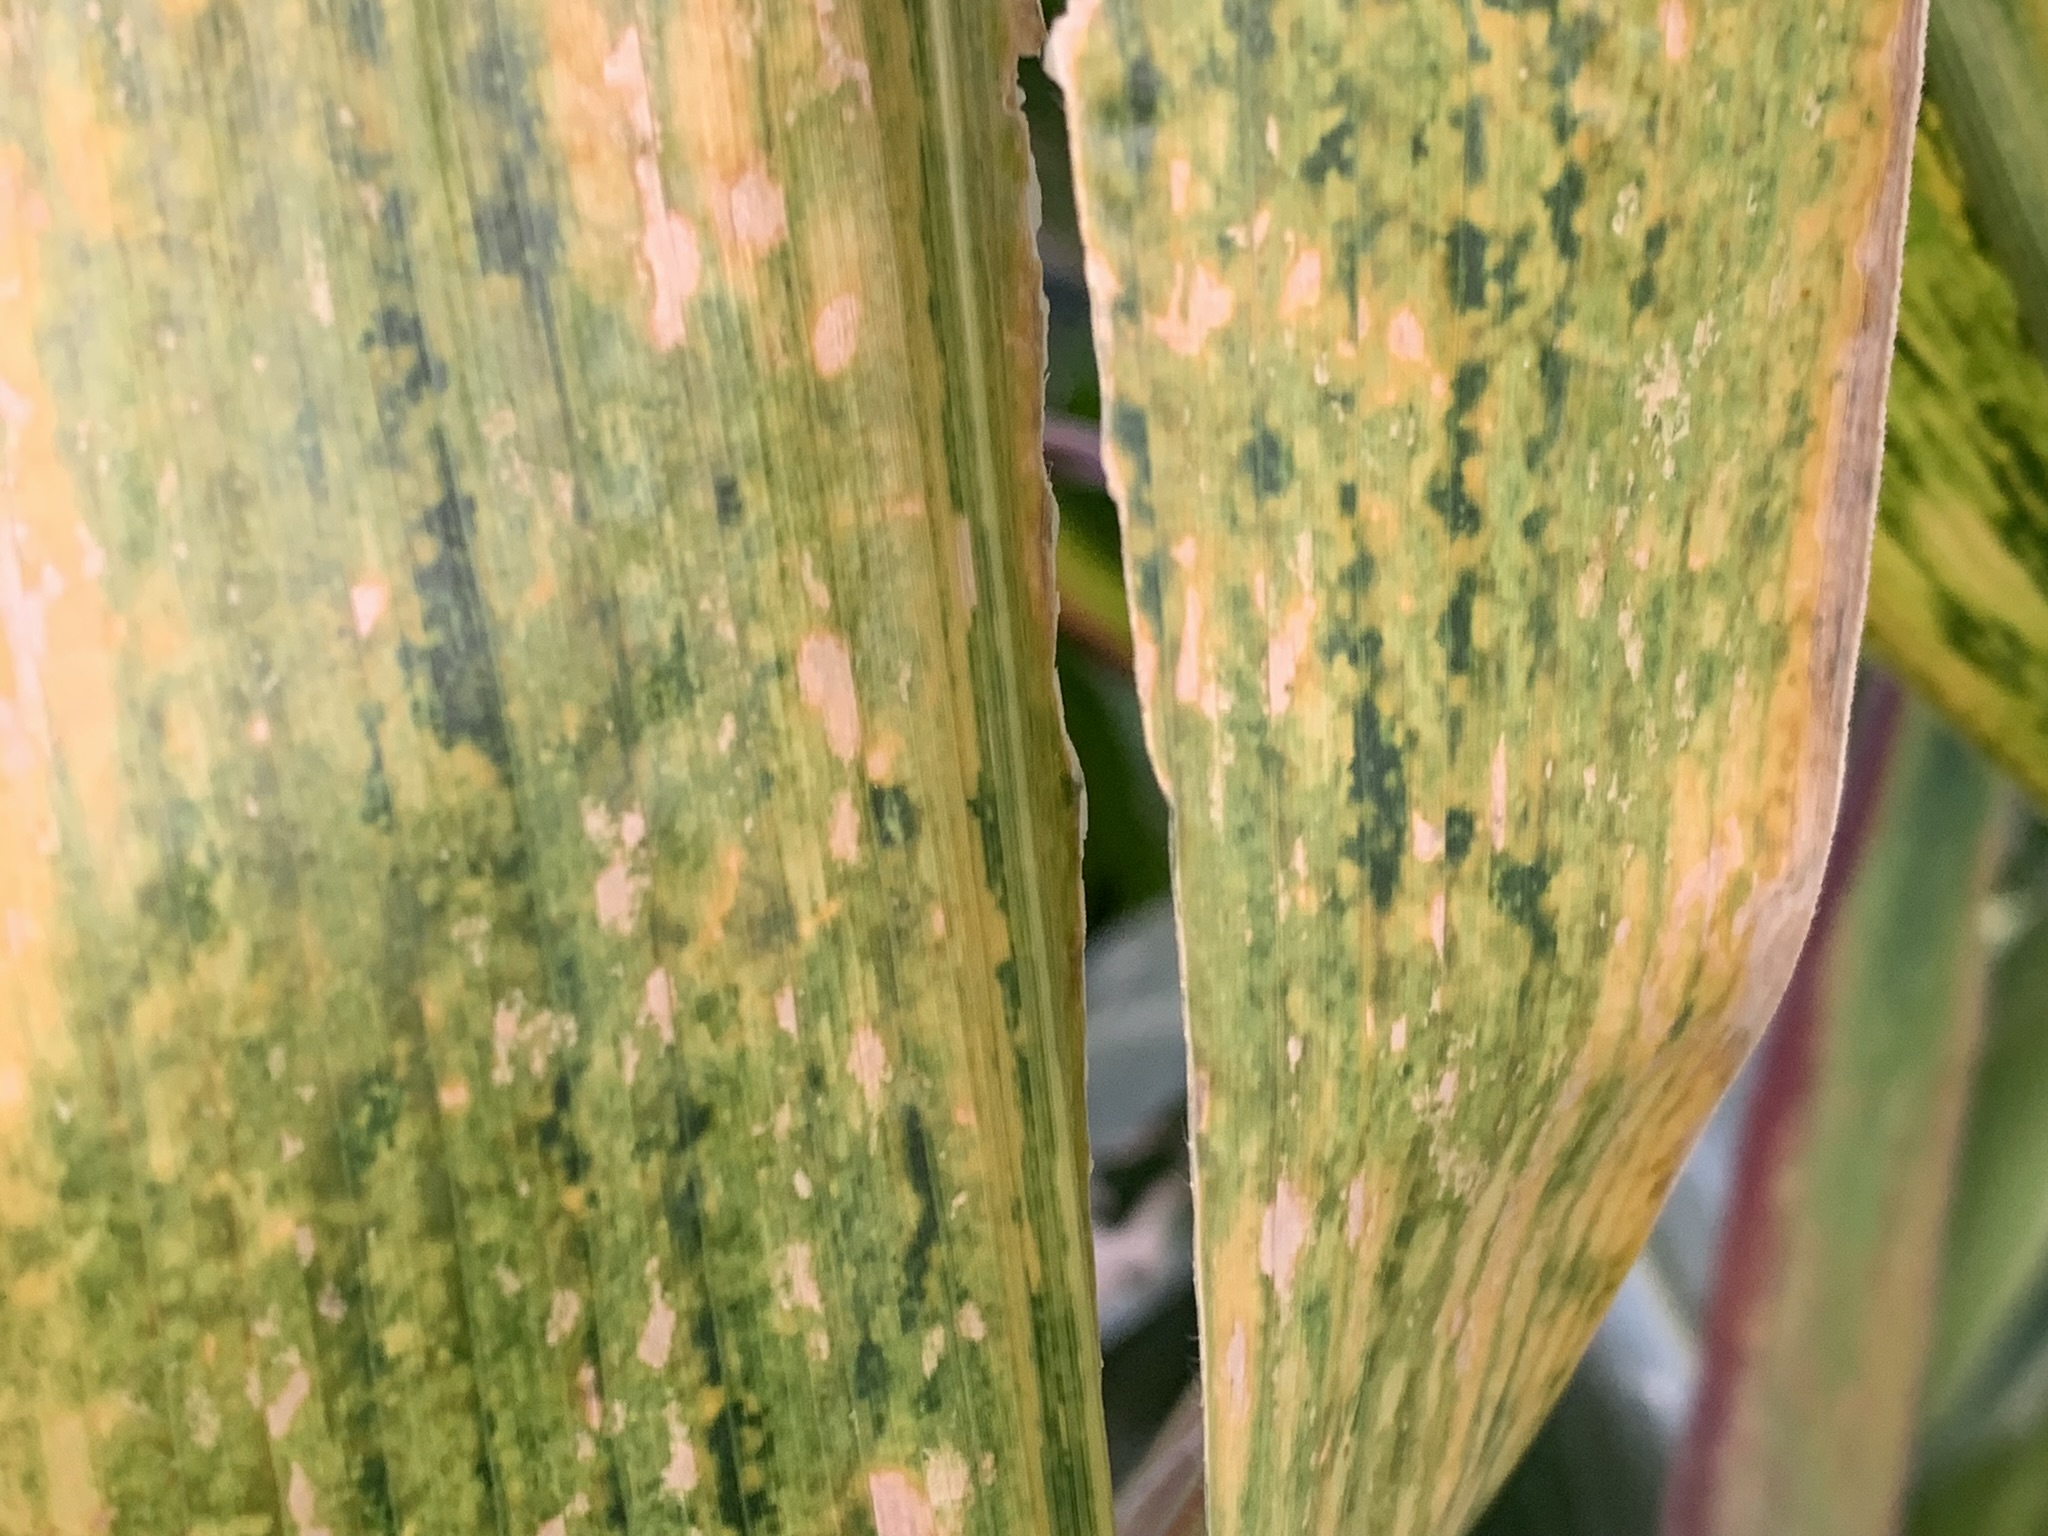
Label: MLN